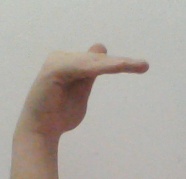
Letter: khaa